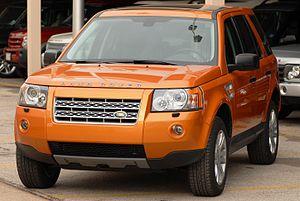
Land Rover est un constructeur automobile britannique spécialisé dans la fabrication des véhicules tout-terrain et SUV de luxe.